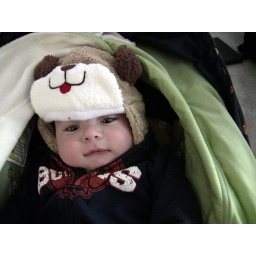
Donovan in the car seat and new hat